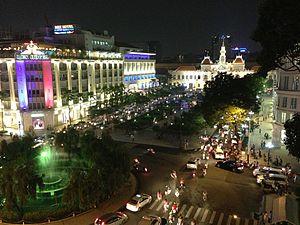
La rue Nguyễn Huệ est une rue du 1er arrondissement de Hô-Chi-Minh-Ville au Viêt Nam.